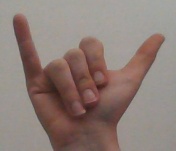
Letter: ya